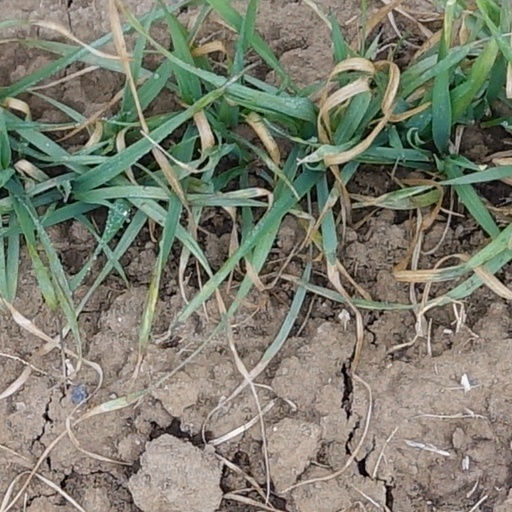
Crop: wheat